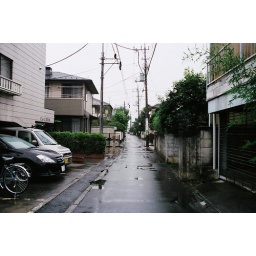
street in front of my house